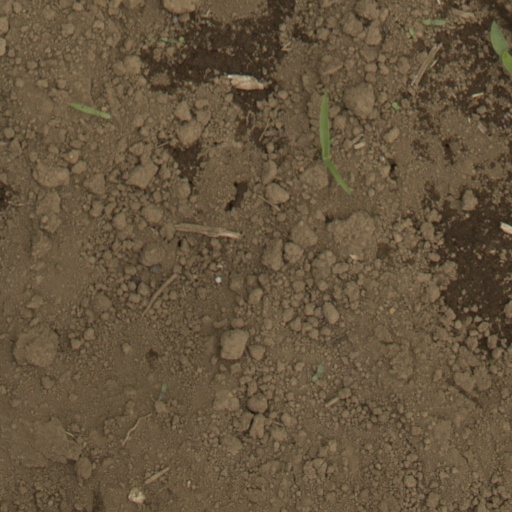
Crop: Jerusalem artichoke